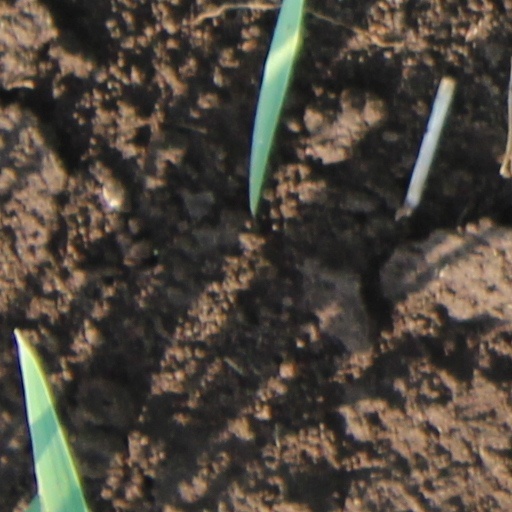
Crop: wheat